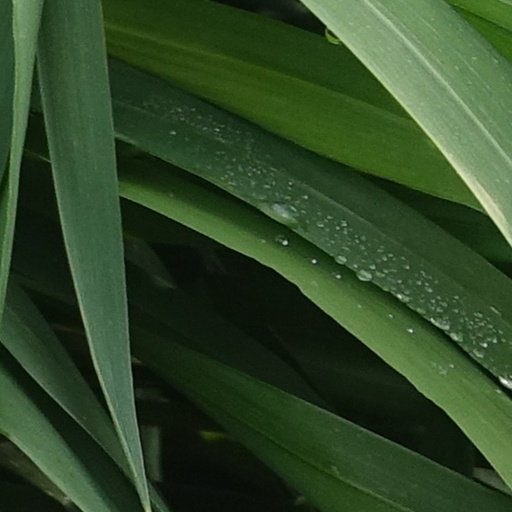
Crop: wheat